Means of grace

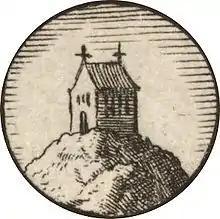
The Church is the congregation of saints, in which the gospel is taught and the sacraments are rightly administered. – Augsburg Confession

In Lutheranism, the means of grace are God's "instruments" by which all spiritual blessing are bestowed upon sinners. Lutheran churches teach that the means of grace are the ways that the Holy Spirit creates faith in the hearts of Christians, forgives their sins, and gives them eternal salvation. The efficacy of these means does not depend on the faith, strength, status, or good works of those who proclaim the Word of God or administer God's sacraments; rather, the efficacy of these means rests in God alone, who has promised to work through God's gift of these means to God's church.